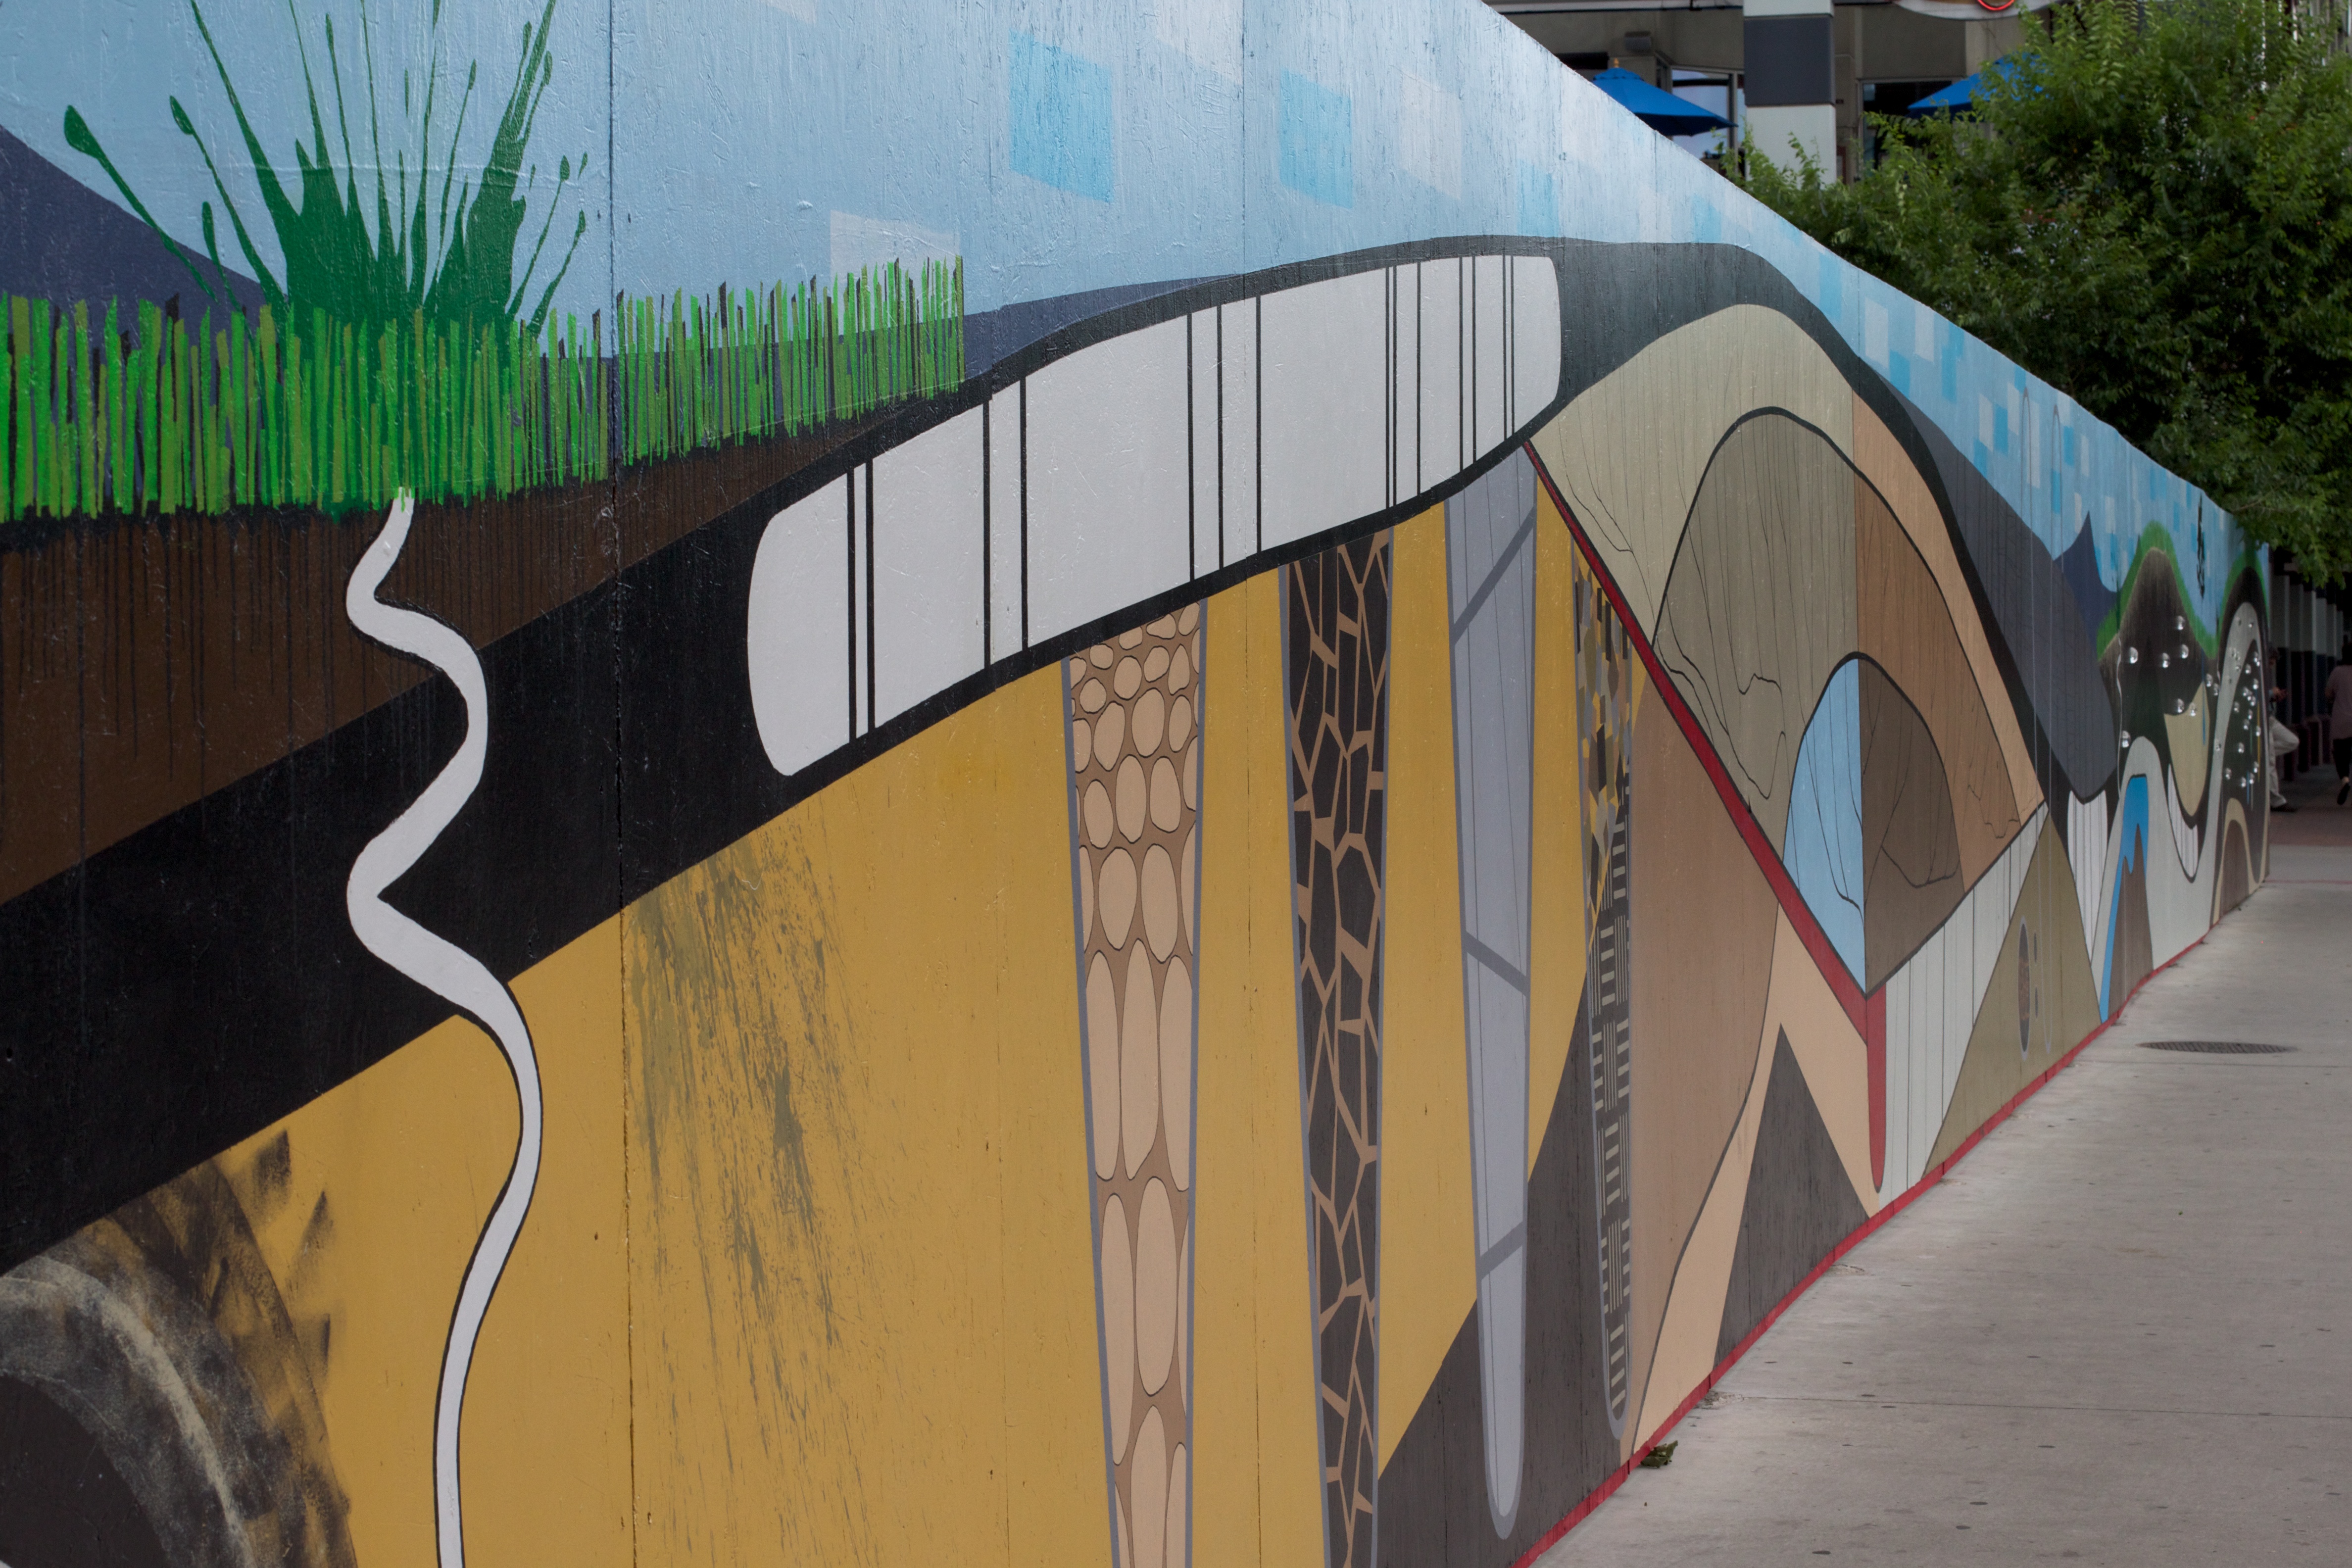
wall, transport, vehicle, color, graffiti, art, mural, odyssey, idaho, urban area